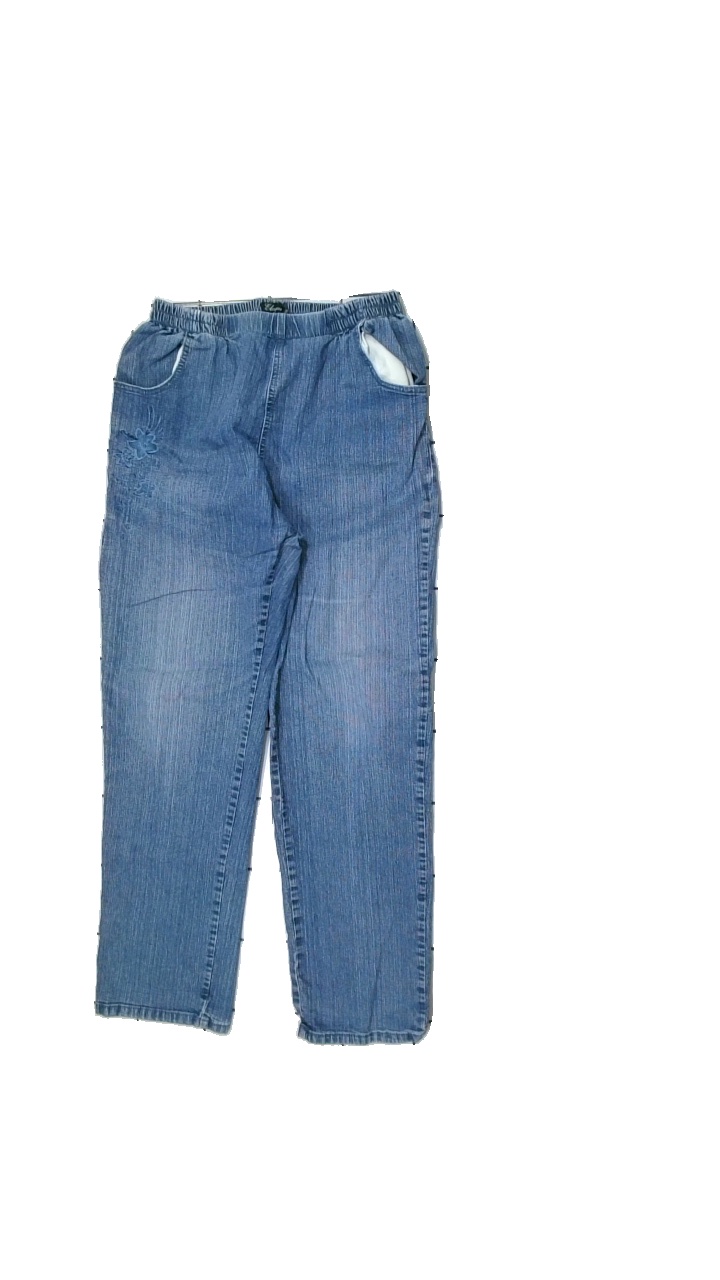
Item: Jeans (Ladies)
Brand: Elegance
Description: blue jeans with embroidery
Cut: Regular
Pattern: Embroidered
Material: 86% Cotton 14% Cont?
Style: Denim
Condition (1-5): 5
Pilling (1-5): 5
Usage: Reuse
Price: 50-100